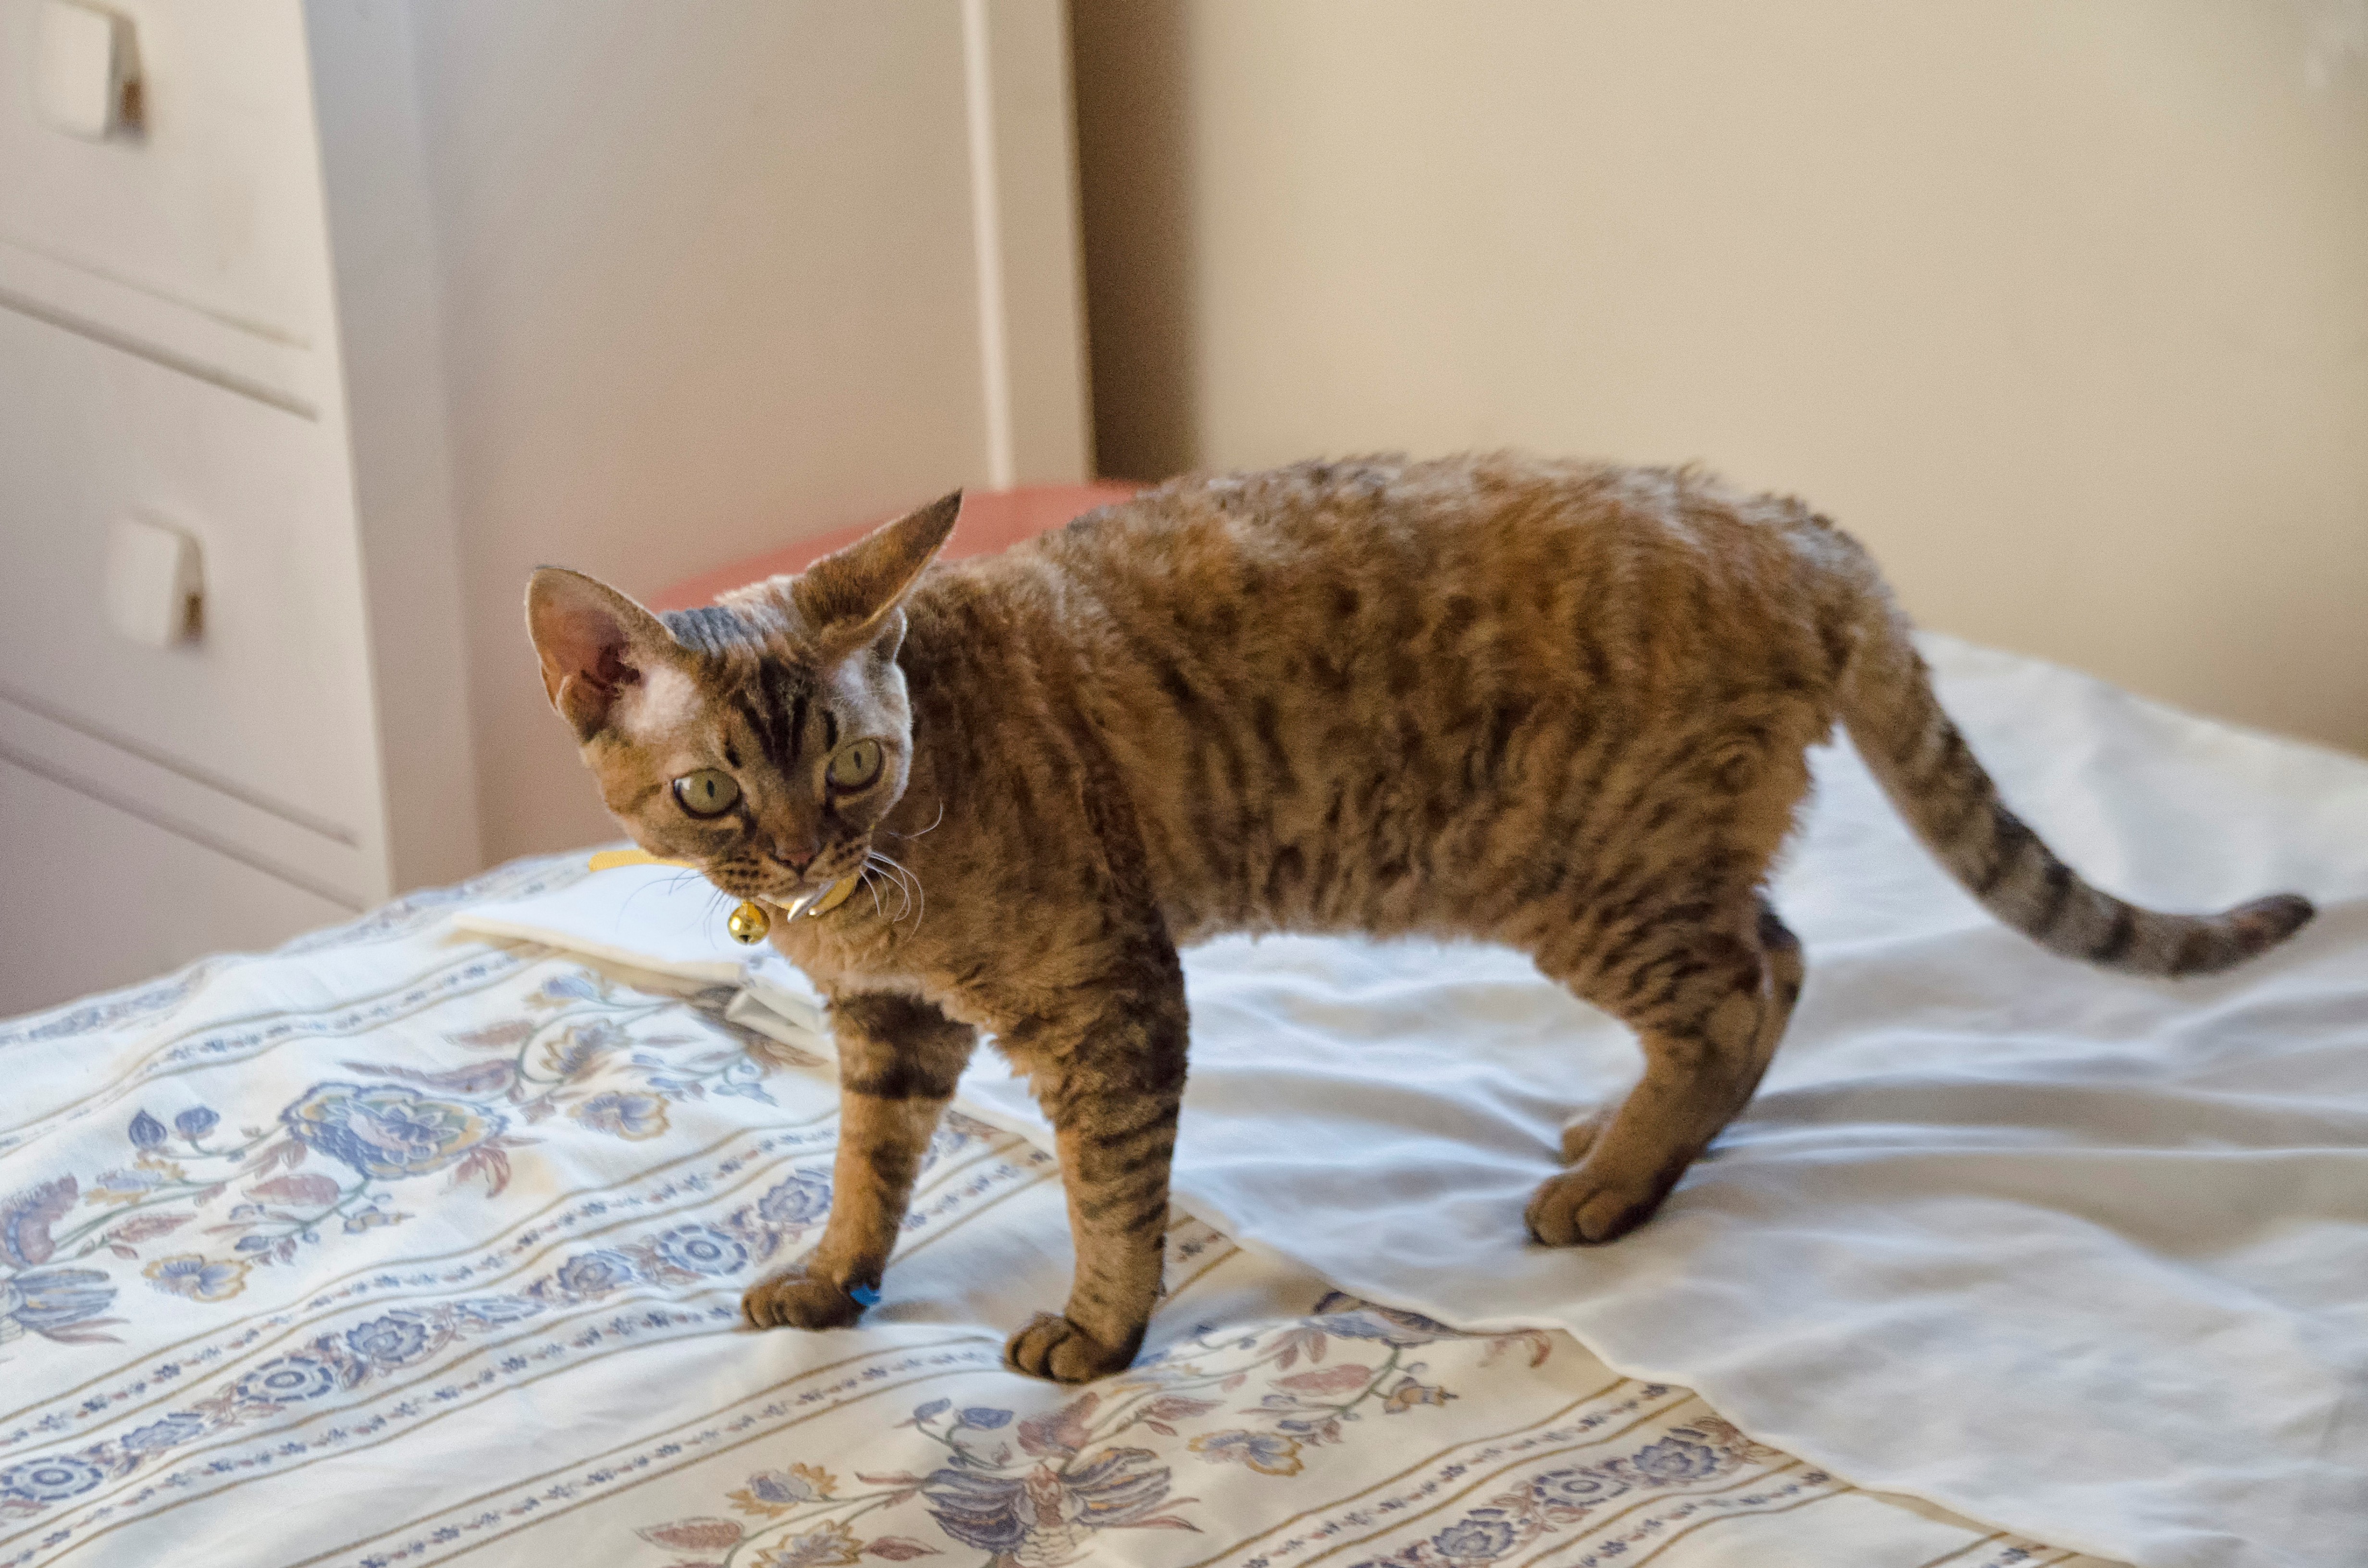
cat, mammal, fauna, whiskers, savannah, canada, vertebrate, chat, quebec, sherbrooke, tabby cat, bengal, european shorthair, small to medium sized cats, cat like mammal, domestic short haired cat, pixie bob, ocicat, toyger